History of Perth, Western Australia

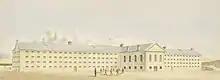
An 1859 watercolour of Fremantle Prison, by Henry Wray (1824–1900)

The population growth provided the impetus for the expansion of infrastructure, services, and facilities, although not necessarily fast enough to cater for growing demand. In 1893, electricity generation was made available to the city of Perth, and the suburban rail line was extended from Perth to Armadale in the same year. In 1898, the Perth Zoo opened.